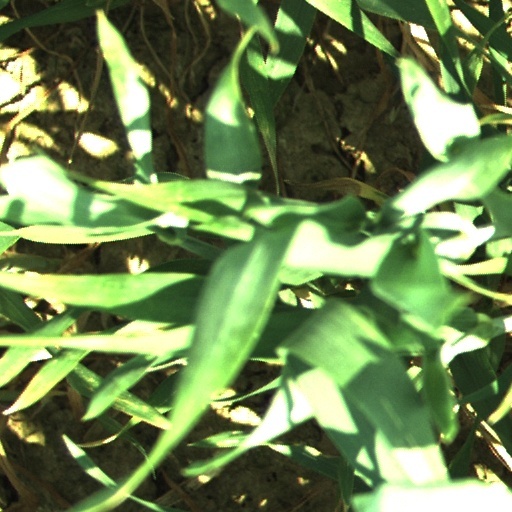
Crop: wheat